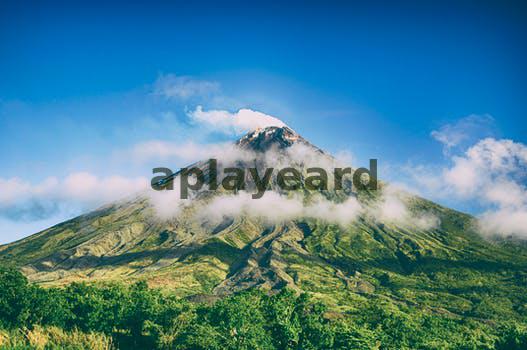
Label: Watermark